Kensington Boulevard Historic District

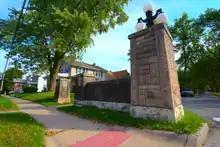
Stone entrance structure for the southern portion

The Kensington Boulevard Historic District, along with the neighboring North Anthony Boulevard Historic District, is within the boundaries of the North Anthony Area Association, a voluntary neighborhood association which was formed in the 1970s to lobby against widening North Anthony Boulevard to four lanes of traffic.